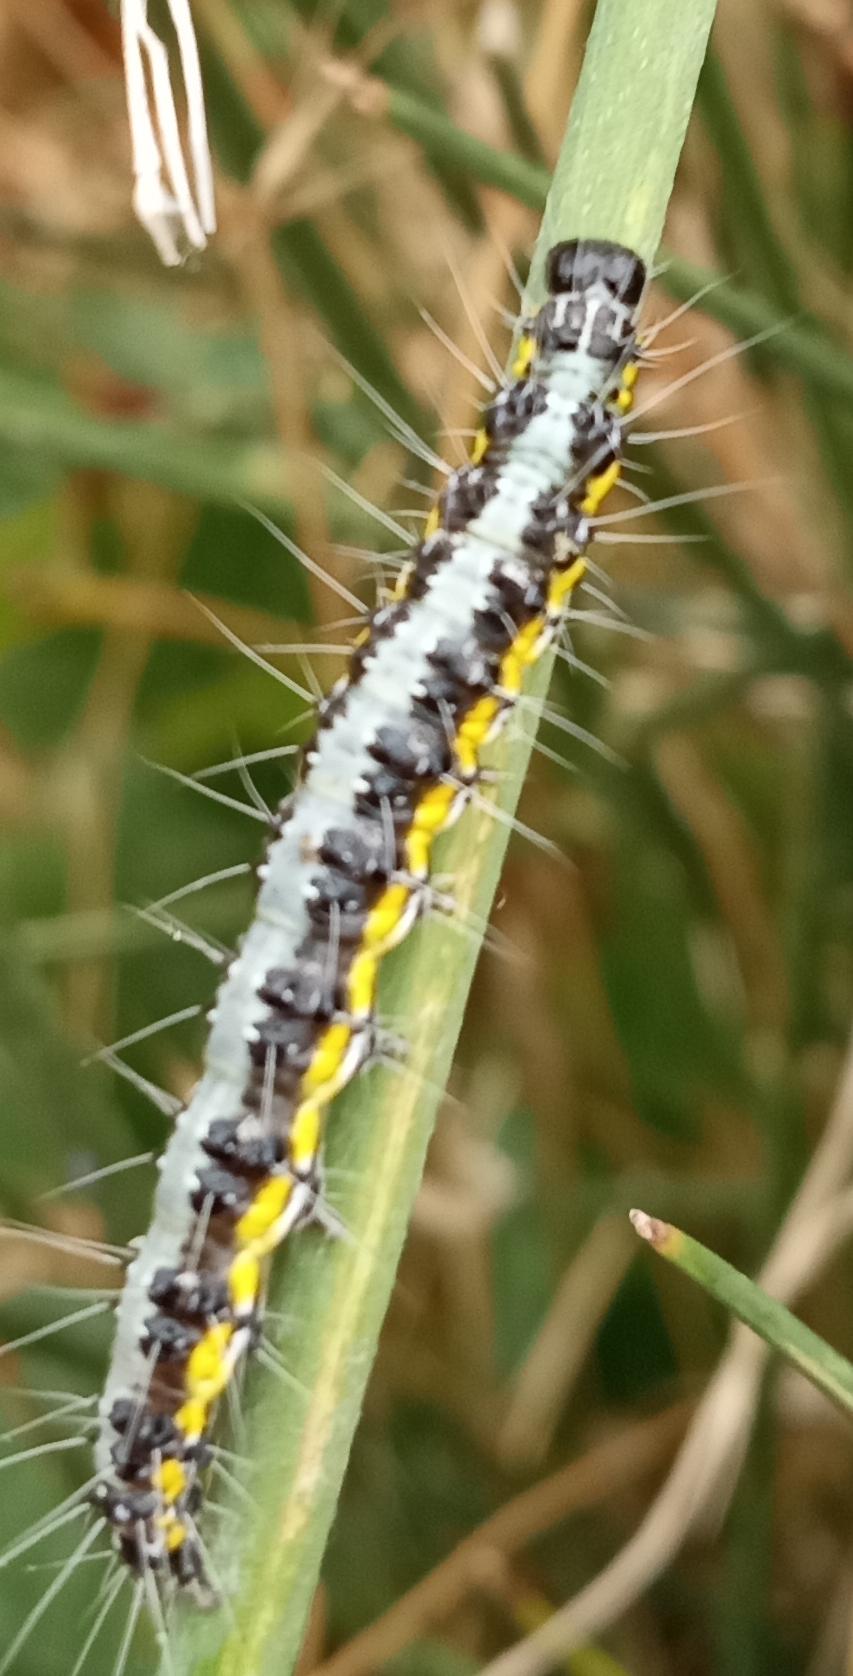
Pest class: occasional_pest